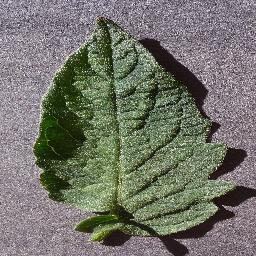
Label: Tomato___healthy